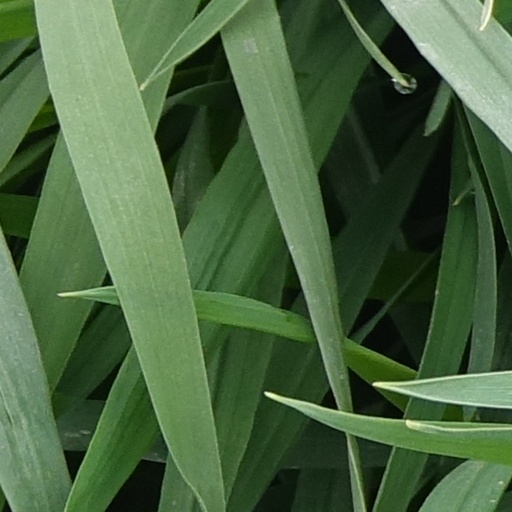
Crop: wheat